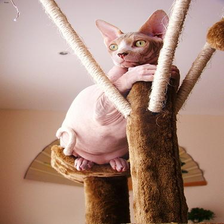
Species: cat
Breed: Sphynx